Maya religion

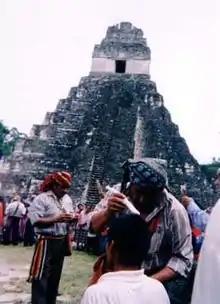
Contemporary Maya priest in a healing ritual at Tikal

Knowledge of the earlier Maya priesthood is almost entirely based on what their Spanish missionary colleagues have to say about them (Landa for Yucatán, Las Casas and others for the Guatemalan Highlands). The upper echelon of the priesthood was a repository of learning, also in the field of history and genealogical knowledge. Around 1500, the Yucatec priesthood was hierarchically organized, from the high priest living at the court down to the priests in the towns, and the priestly books were distributed along these lines. The role model for the high priest is likely to have been the upper god Itzamna, first priest and inventor of the art of writing. The most general word for priest, including the Yucatec high priest, appears to have been "ah k'in" 'calendrical priest'. Some priests were ordinary diviners, while others had specialized knowledge of the kingly "katun" cycle. Aside from calendrical learning, however, priests had multiple tasks, running from performing life crisis rituals to managing the monthly feast cycle, and held special offices, such as that of oracle ("chilan"), astrologer, and sacrificer of human beings ("nacom"). In the K'iche' Kingdom of Q'umarkaj, the most important deities (Tohil, Awilix, Jacawitz and Gukumatz) had their own high priests. At all levels, access to late Postclassic priesthood seems to have been restricted to the nobility.